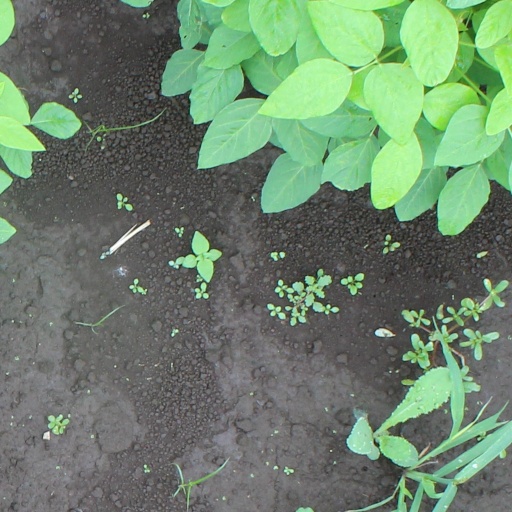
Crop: soybean